The Incredible Hulk (2008 video game)

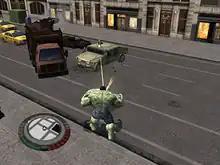
The main character using a piece of wall as a shield to block bullets being fired by a HMMWV.

"The Incredible Hulk" is an action-adventure game in which the player controls the Hulk in an open world recreation of Manhattan. The Hulk has various attacks and abilities that unlock and improve as the player progresses through the game and completes specific tasks (for example, jumping a certain distance or defeating a certain amount of enemies). The HUD features indicators of health and rage. The Hulk can regenerate any health lost from enemy attacks and refill health by collecting green canisters. Rage increases when the Hulk inflicts environmental damage and attacks enemies; if he is attacked, it is also possible to replenish rage by collecting red canisters. The Hulk can perform more powerful attacks requiring a certain amount of rage.